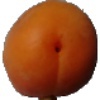
Label: Apricot 1